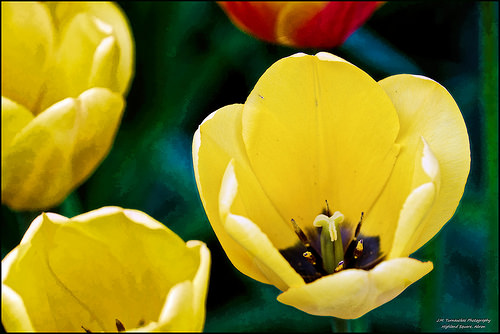
Flower: tulip